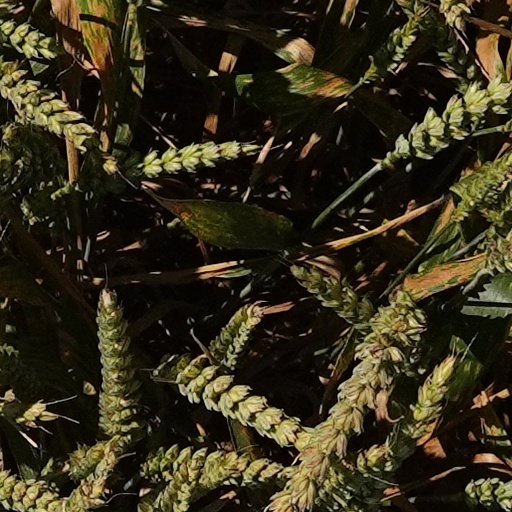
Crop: wheat